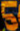
Number: 5